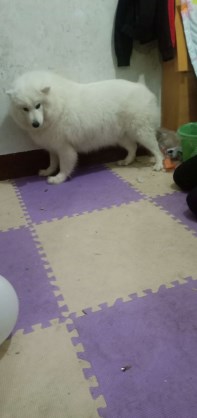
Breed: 2192-n000088-Samoyed